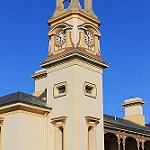
Scene: Outdoor